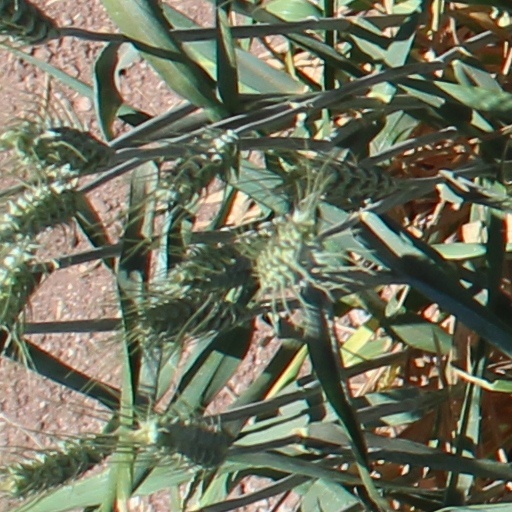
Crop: wheat